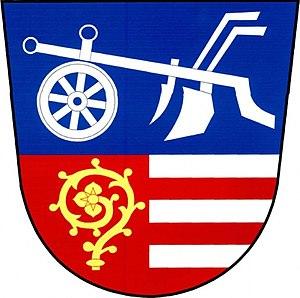
Vstiš est une commune du district de Plzeň-Sud, dans la région de Plzeň, en République tchèque. Sa population s'élevait à 508 habitants en 2018.